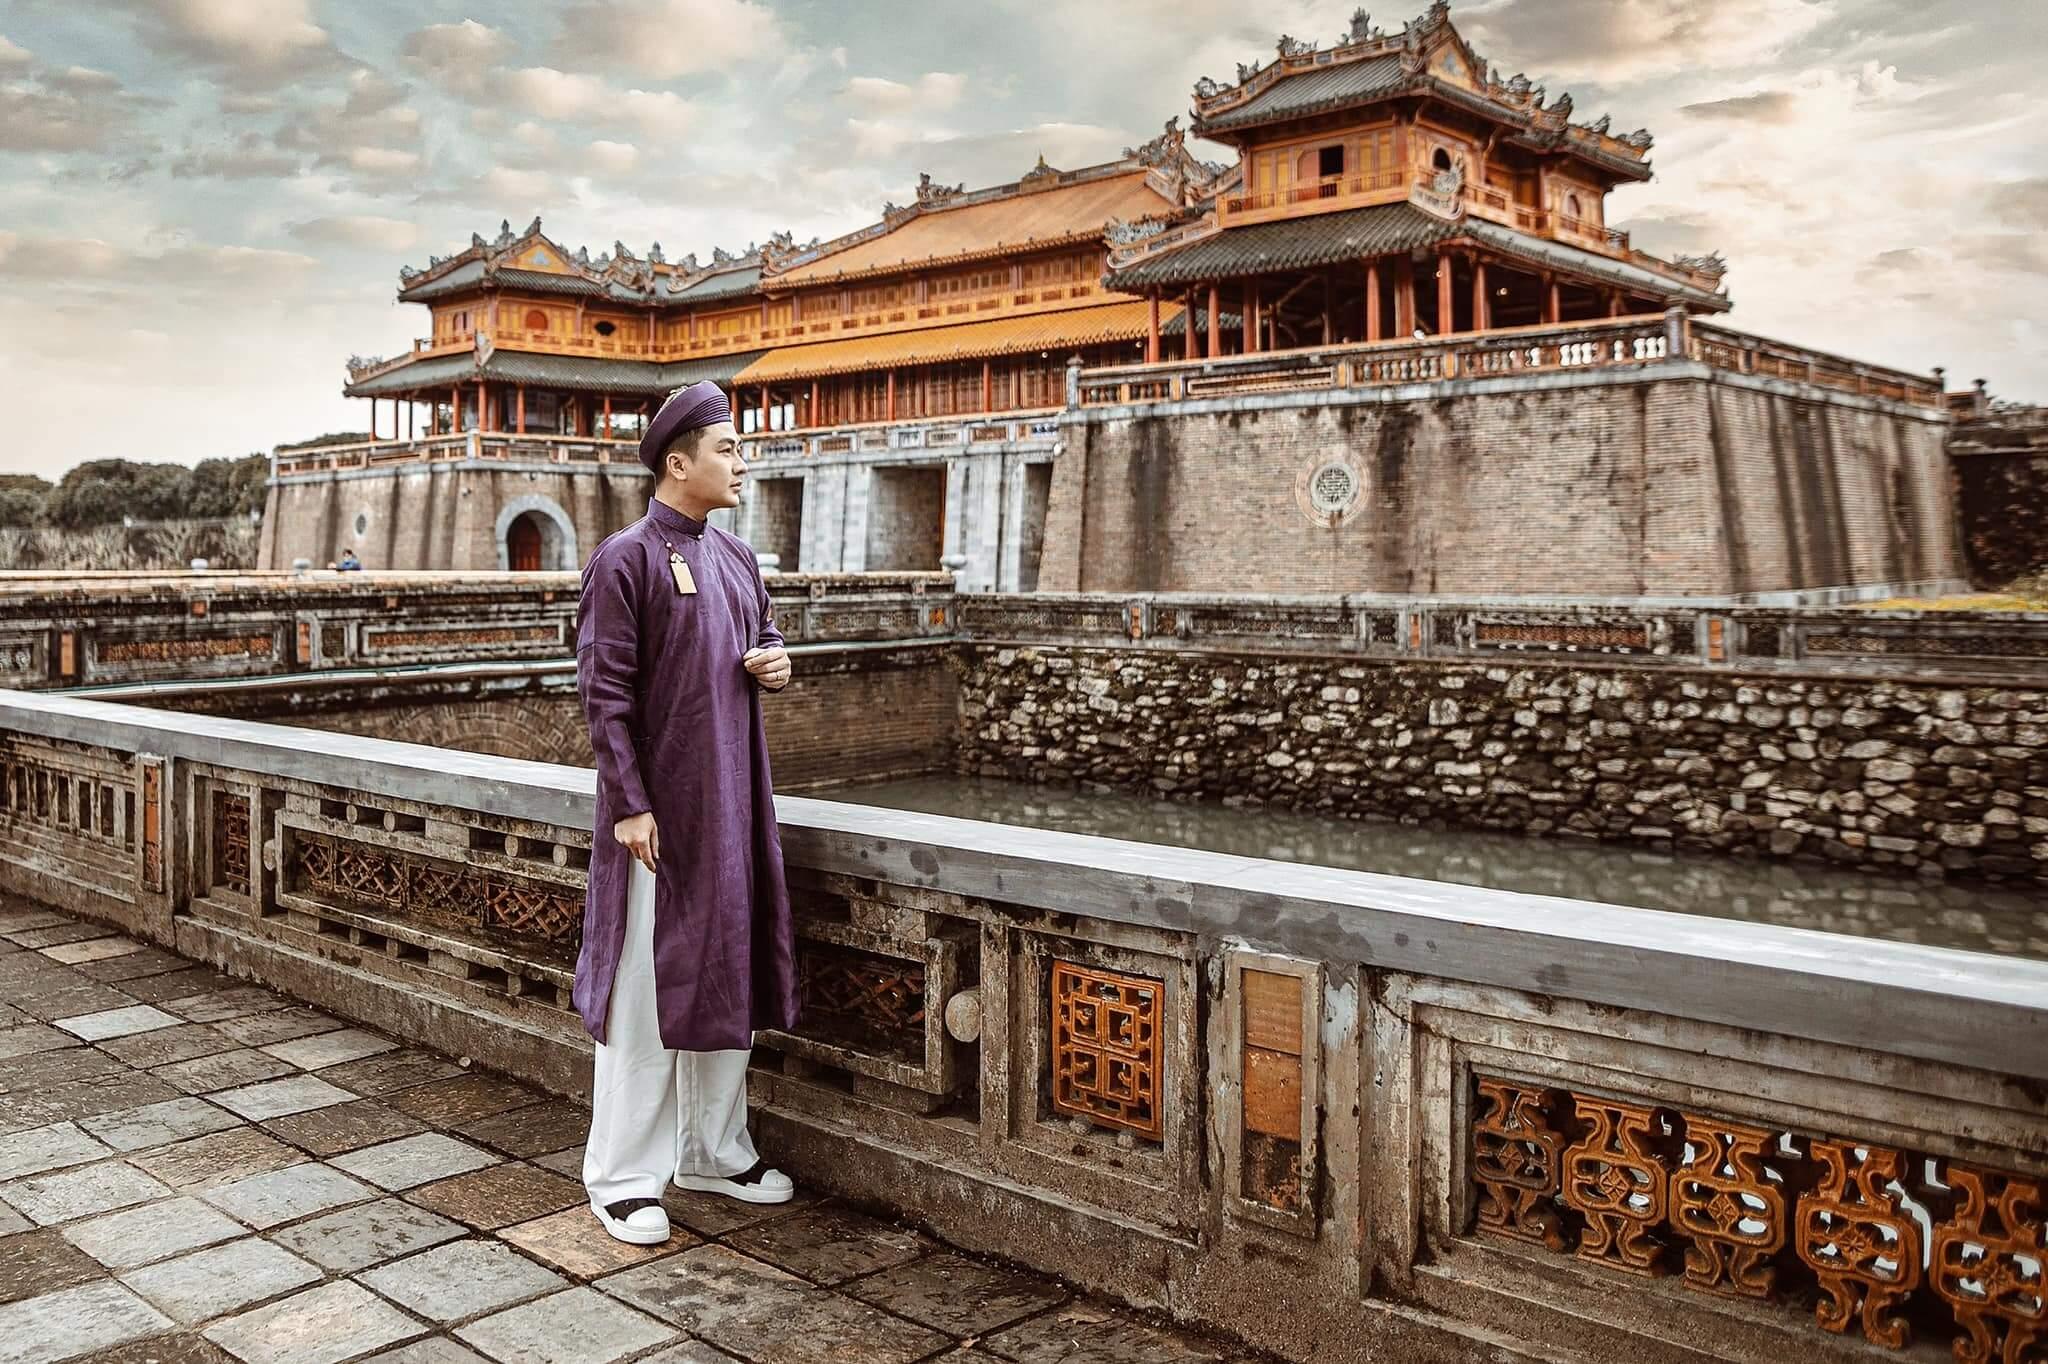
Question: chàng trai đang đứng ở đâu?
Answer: đang đứng trước đại nội huế